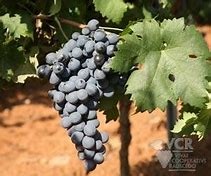
Label: grape